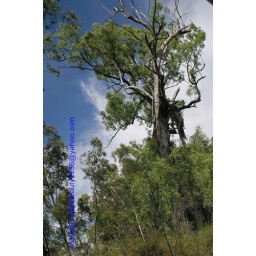
trees in the sunshine with clouds